Pamela Ferrell

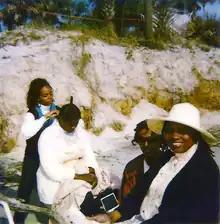
Hairstylist Pamela Ferrell (left) on set with "Daughters of the Dust" actors.

Ferrell's company began advocating for woman's rights to wear braided hairstyles in the early 1980s. As more women embraced African-inspired hairstyles, hair braiders opened businesses around the country to offer this service. State regulatory agencies threaten these businesses with closure because they did not have a barber or cosmetology license. Ferrell's company became the first client of the Institute for Justice National Law Firm that set out to change state laws to protect hair braiders' 14th amendment rights to earn an honest living without overburdensome government regulations. From the 1990s and forward, Ferrell continues to advocate that Hair Braiding businesses are exempt from state barber and cosmetology Acts.